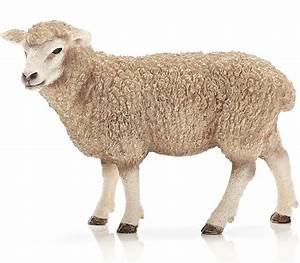
sheep